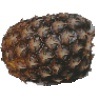
Label: pineapple